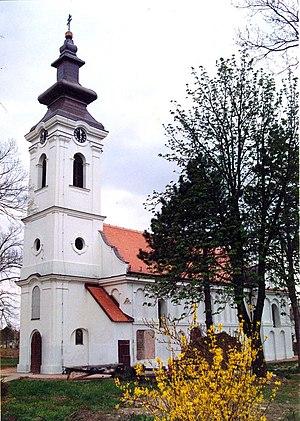
Les monuments culturels de grande importance sont les monuments de Serbie qui, par leur valeur, bénéficient d'un haut degré de protection.
L'église Saint-Nicolas de Jaša Tomić est une église orthodoxe serbe située à Jaša Tomić, dans la province autonome de Voïvodine, dans la municipalité de Sečanj et dans le district du Banat central en Serbie. Elle est inscrite sur la liste des monuments culturels de grande importance de la République de Serbie.
Cet article recense les monuments culturels du district du Banat central en Serbie, dans la province autonome de Voïvodine.